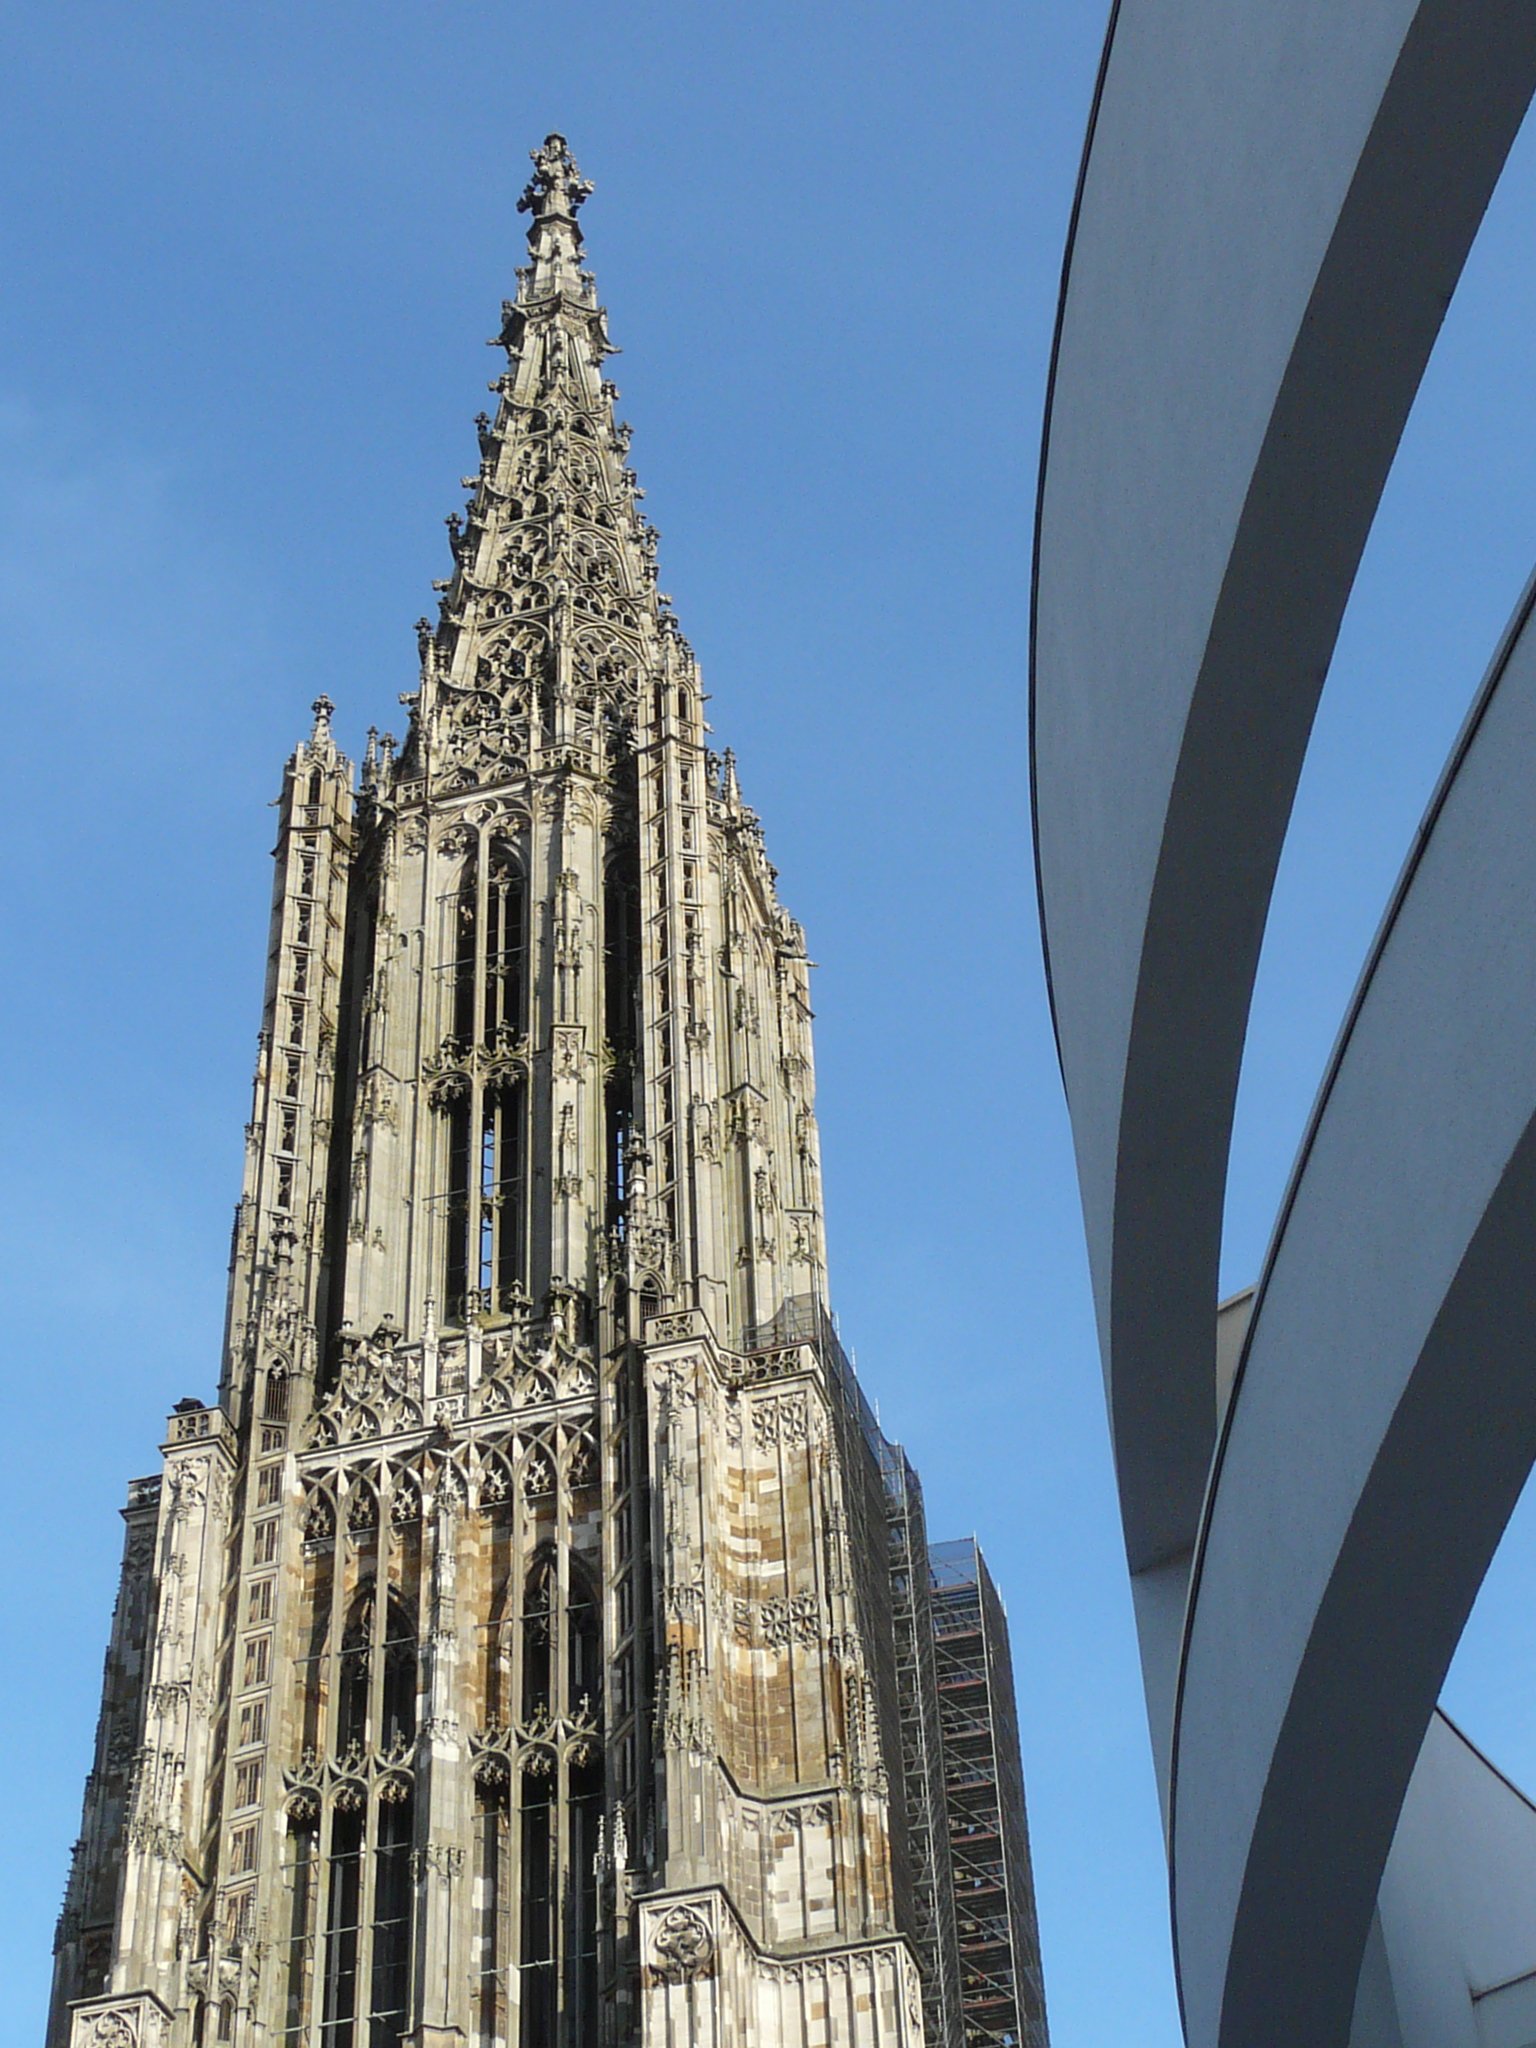
architecture, building, skyscraper, high, tower, landmark, facade, church, cathedral, place of worship, art, spire, steeple, symmetry, dom, ulm, gothic architecture, munster, ulm cathedral, town home